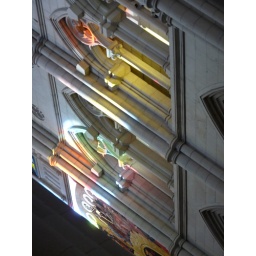
Sun shining through stained glass windows in Madrid Cathedral